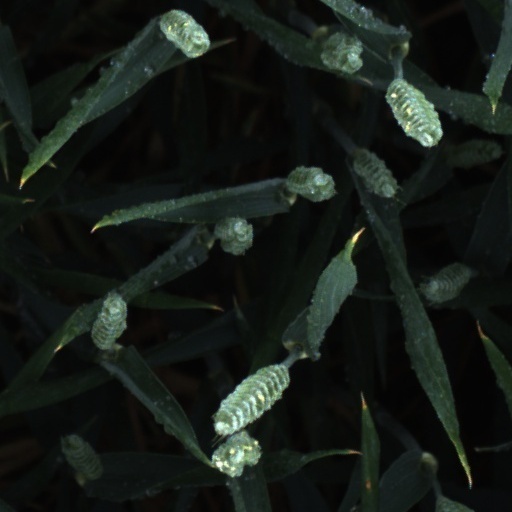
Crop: wheat